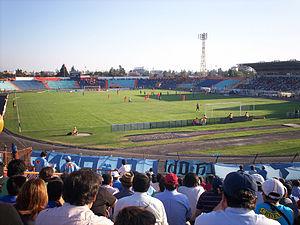
Estadio El Teniente est un stade chilien, se situant dans la ville de Rancagua.